Leonie ter Braak

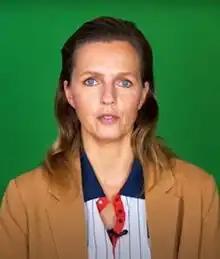
Ter Braak (2022)

Leonie ter Braak (born 28 September 1980) is a Dutch television presenter and actress. She is known for presenting several television shows, including the talk show "HLF8". She also played a role in the 2020 film "The Marriage Escape", the 2022 film "De Tatta's" and the 2023 film "De Tatta's 2".